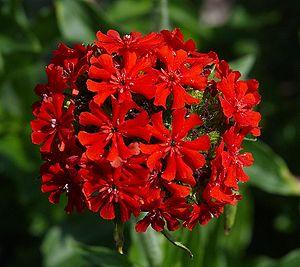
Lychnis croix de Malte ou Croix de Jérusalem